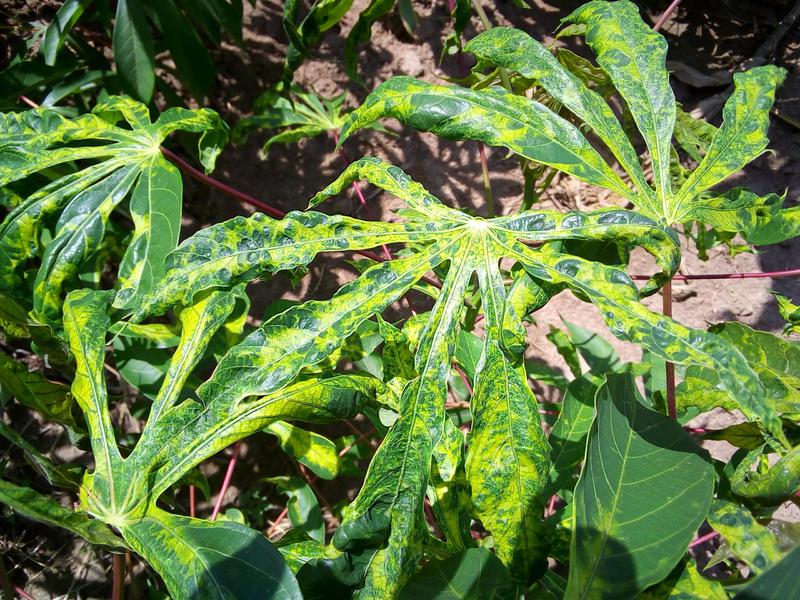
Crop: cassava
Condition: mosaic_disease